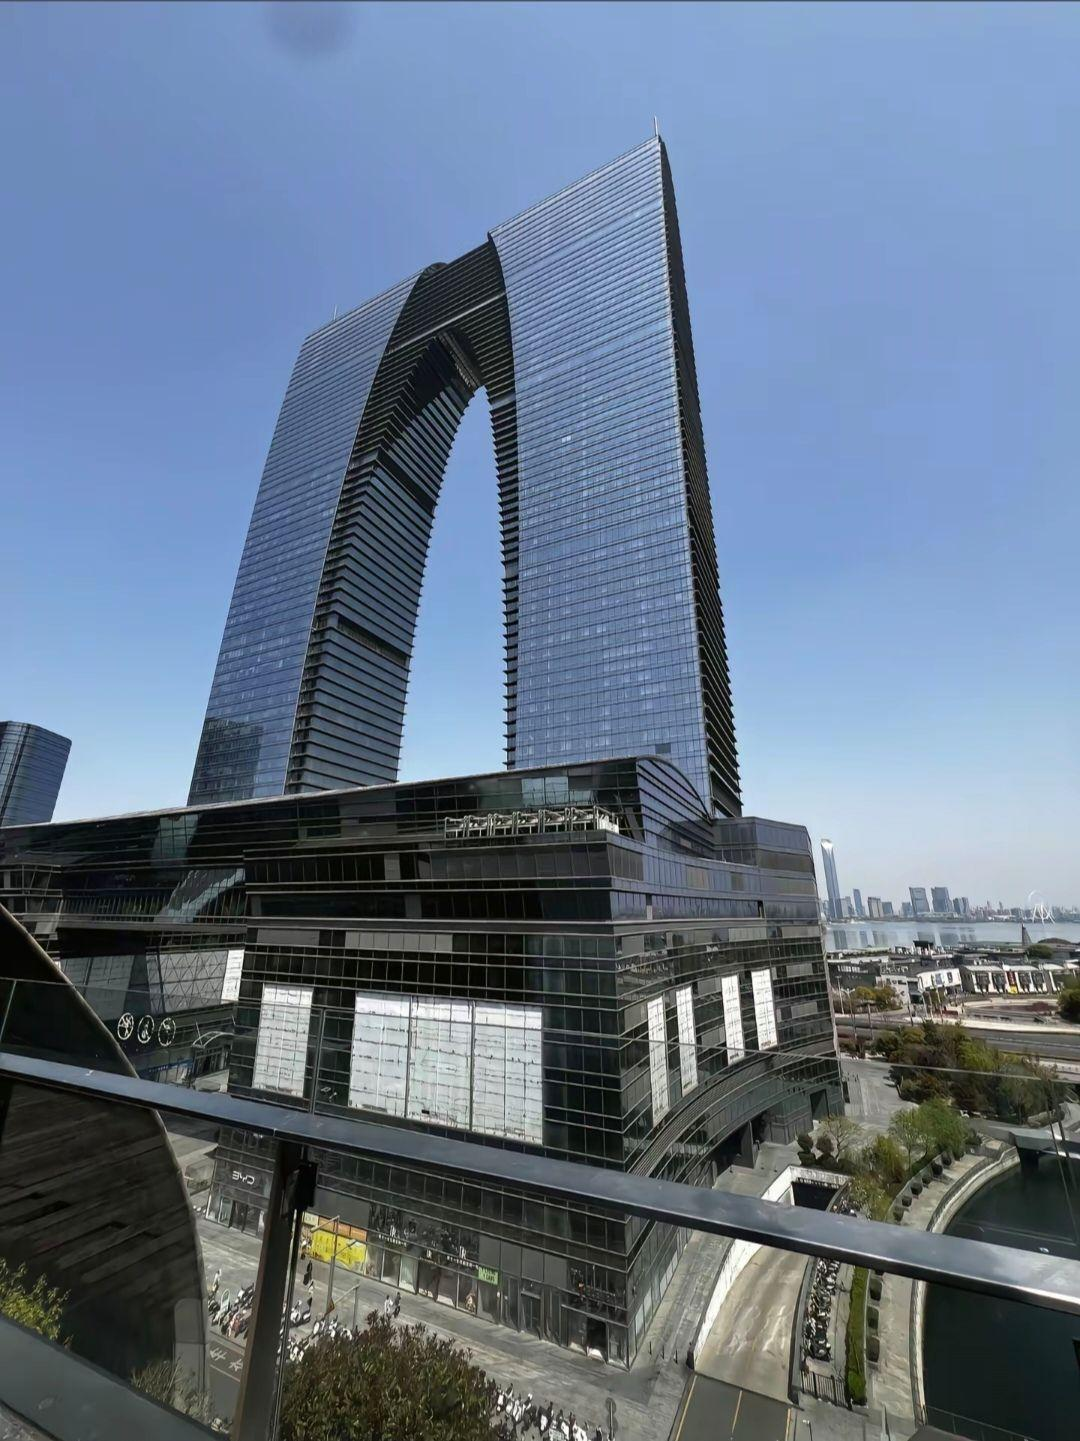
地标名称：金鸡湖商业广场
所在城市：苏州市·吴中区